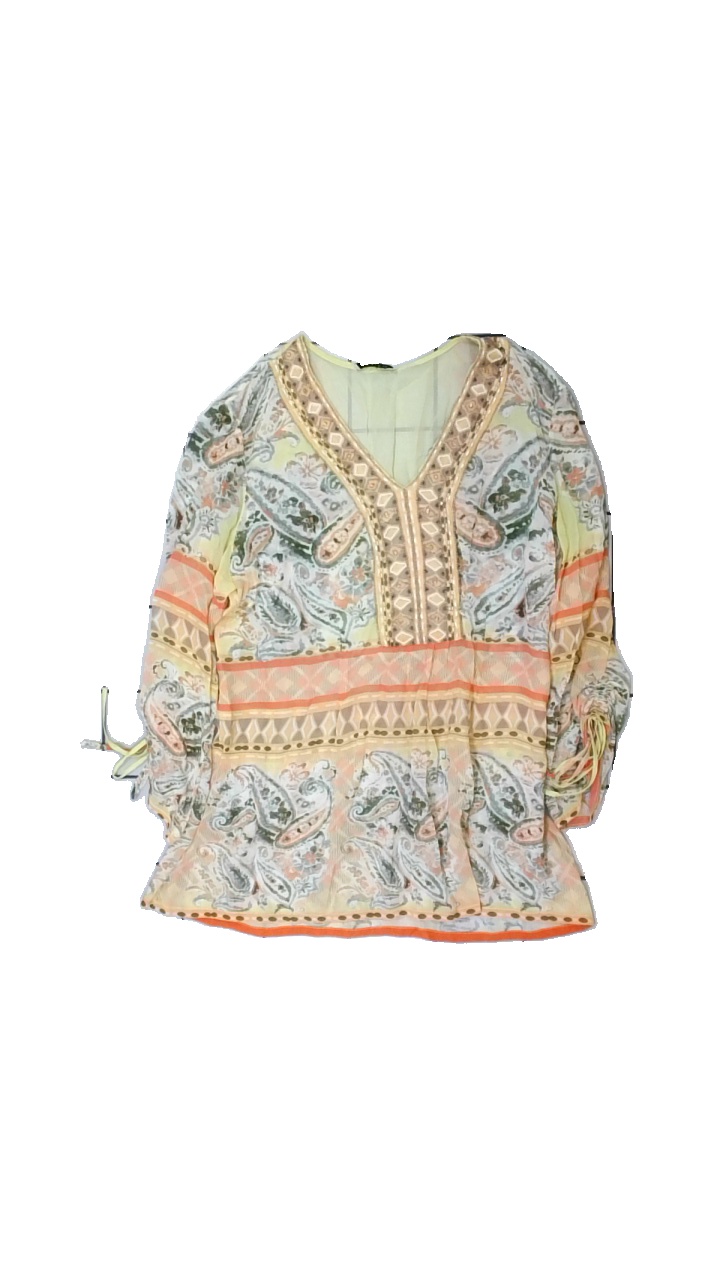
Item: Blouse (Ladies)
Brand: Malvin
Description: tunn blus, flerfärgad med olika mönster och pärlor fastsydda runt halsen
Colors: Yellow, Orange, Green, Multicolor
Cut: Regular
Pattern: Geometric print
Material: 100% viscose
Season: All
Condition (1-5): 5
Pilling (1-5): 5
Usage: Reuse
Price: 50-100